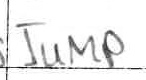
Label: jump